Scarborough Tramways Company

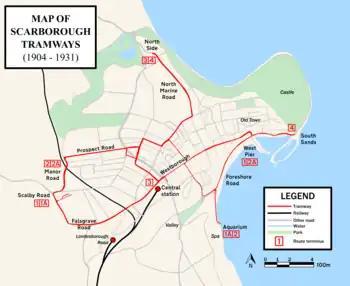
System map

The Scarborough Tramways Company was a transport company that provided an electric tramway service in Scarborough, North Yorkshire, England, between 1904 and 1931.